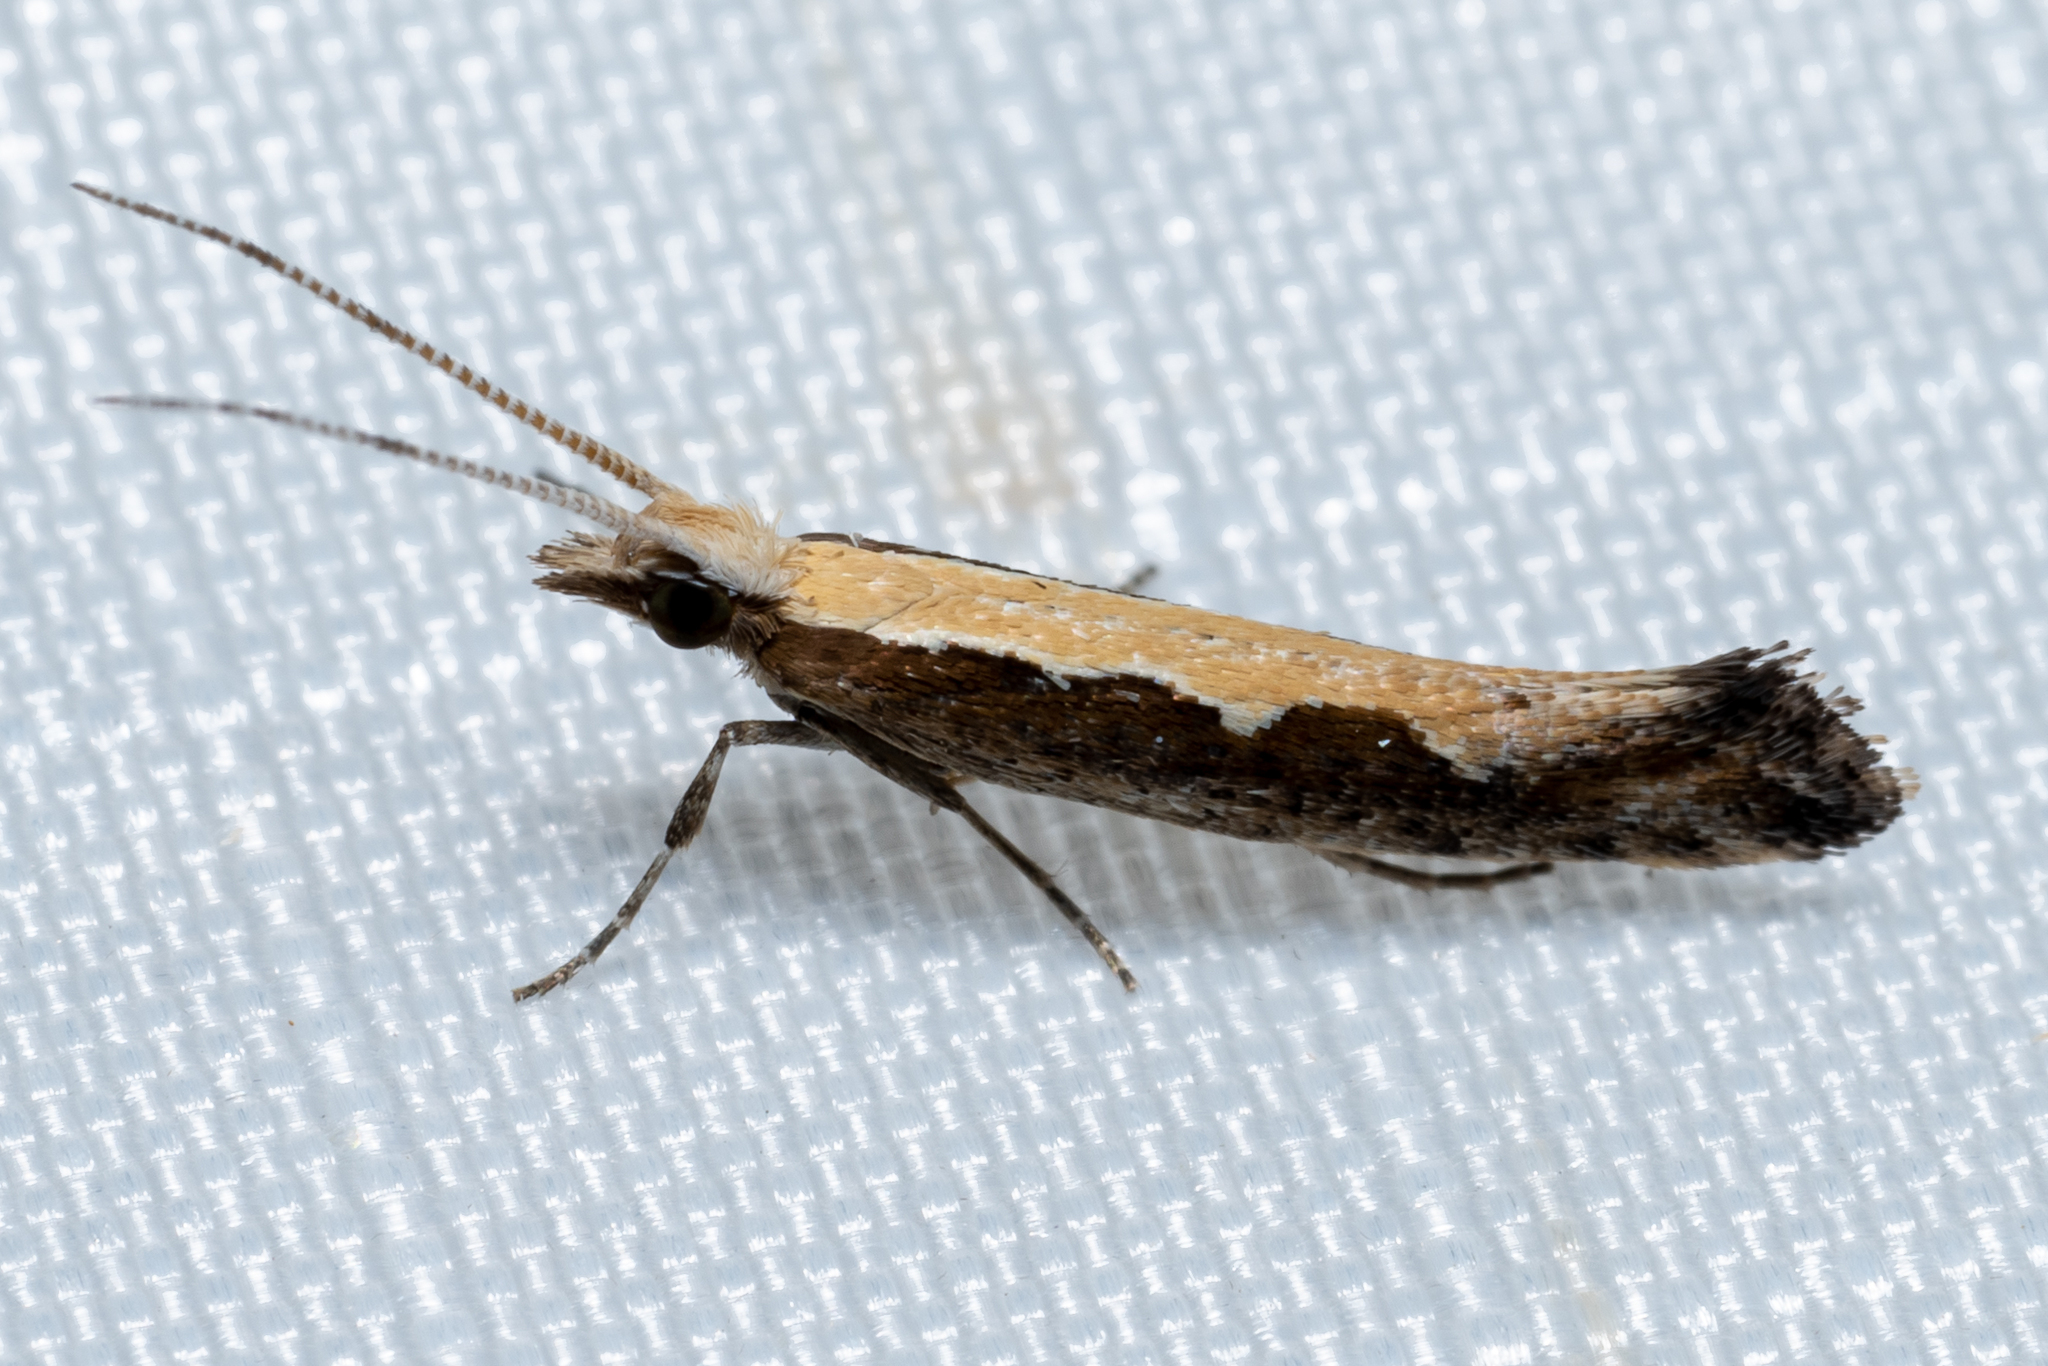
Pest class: diamondback_moth